Wareham Gatemen

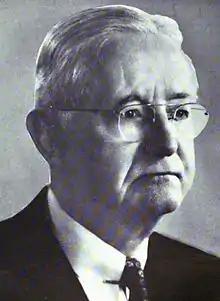
US congressman Charles L. Gifford was on hand to celebrate Wareham's 1930 Cape League champs.

In 1923, the Cape Cod Baseball League was formed and included four teams: Chatham, Falmouth, Hyannis and Osterville. This early Cape Cod League operated through the 1939 season and disbanded in 1940, due in large part to the difficulty of securing ongoing funding during the Great Depression.